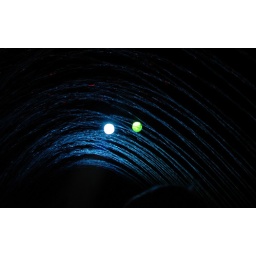
The water flying over our heads on Bubbleworks ride